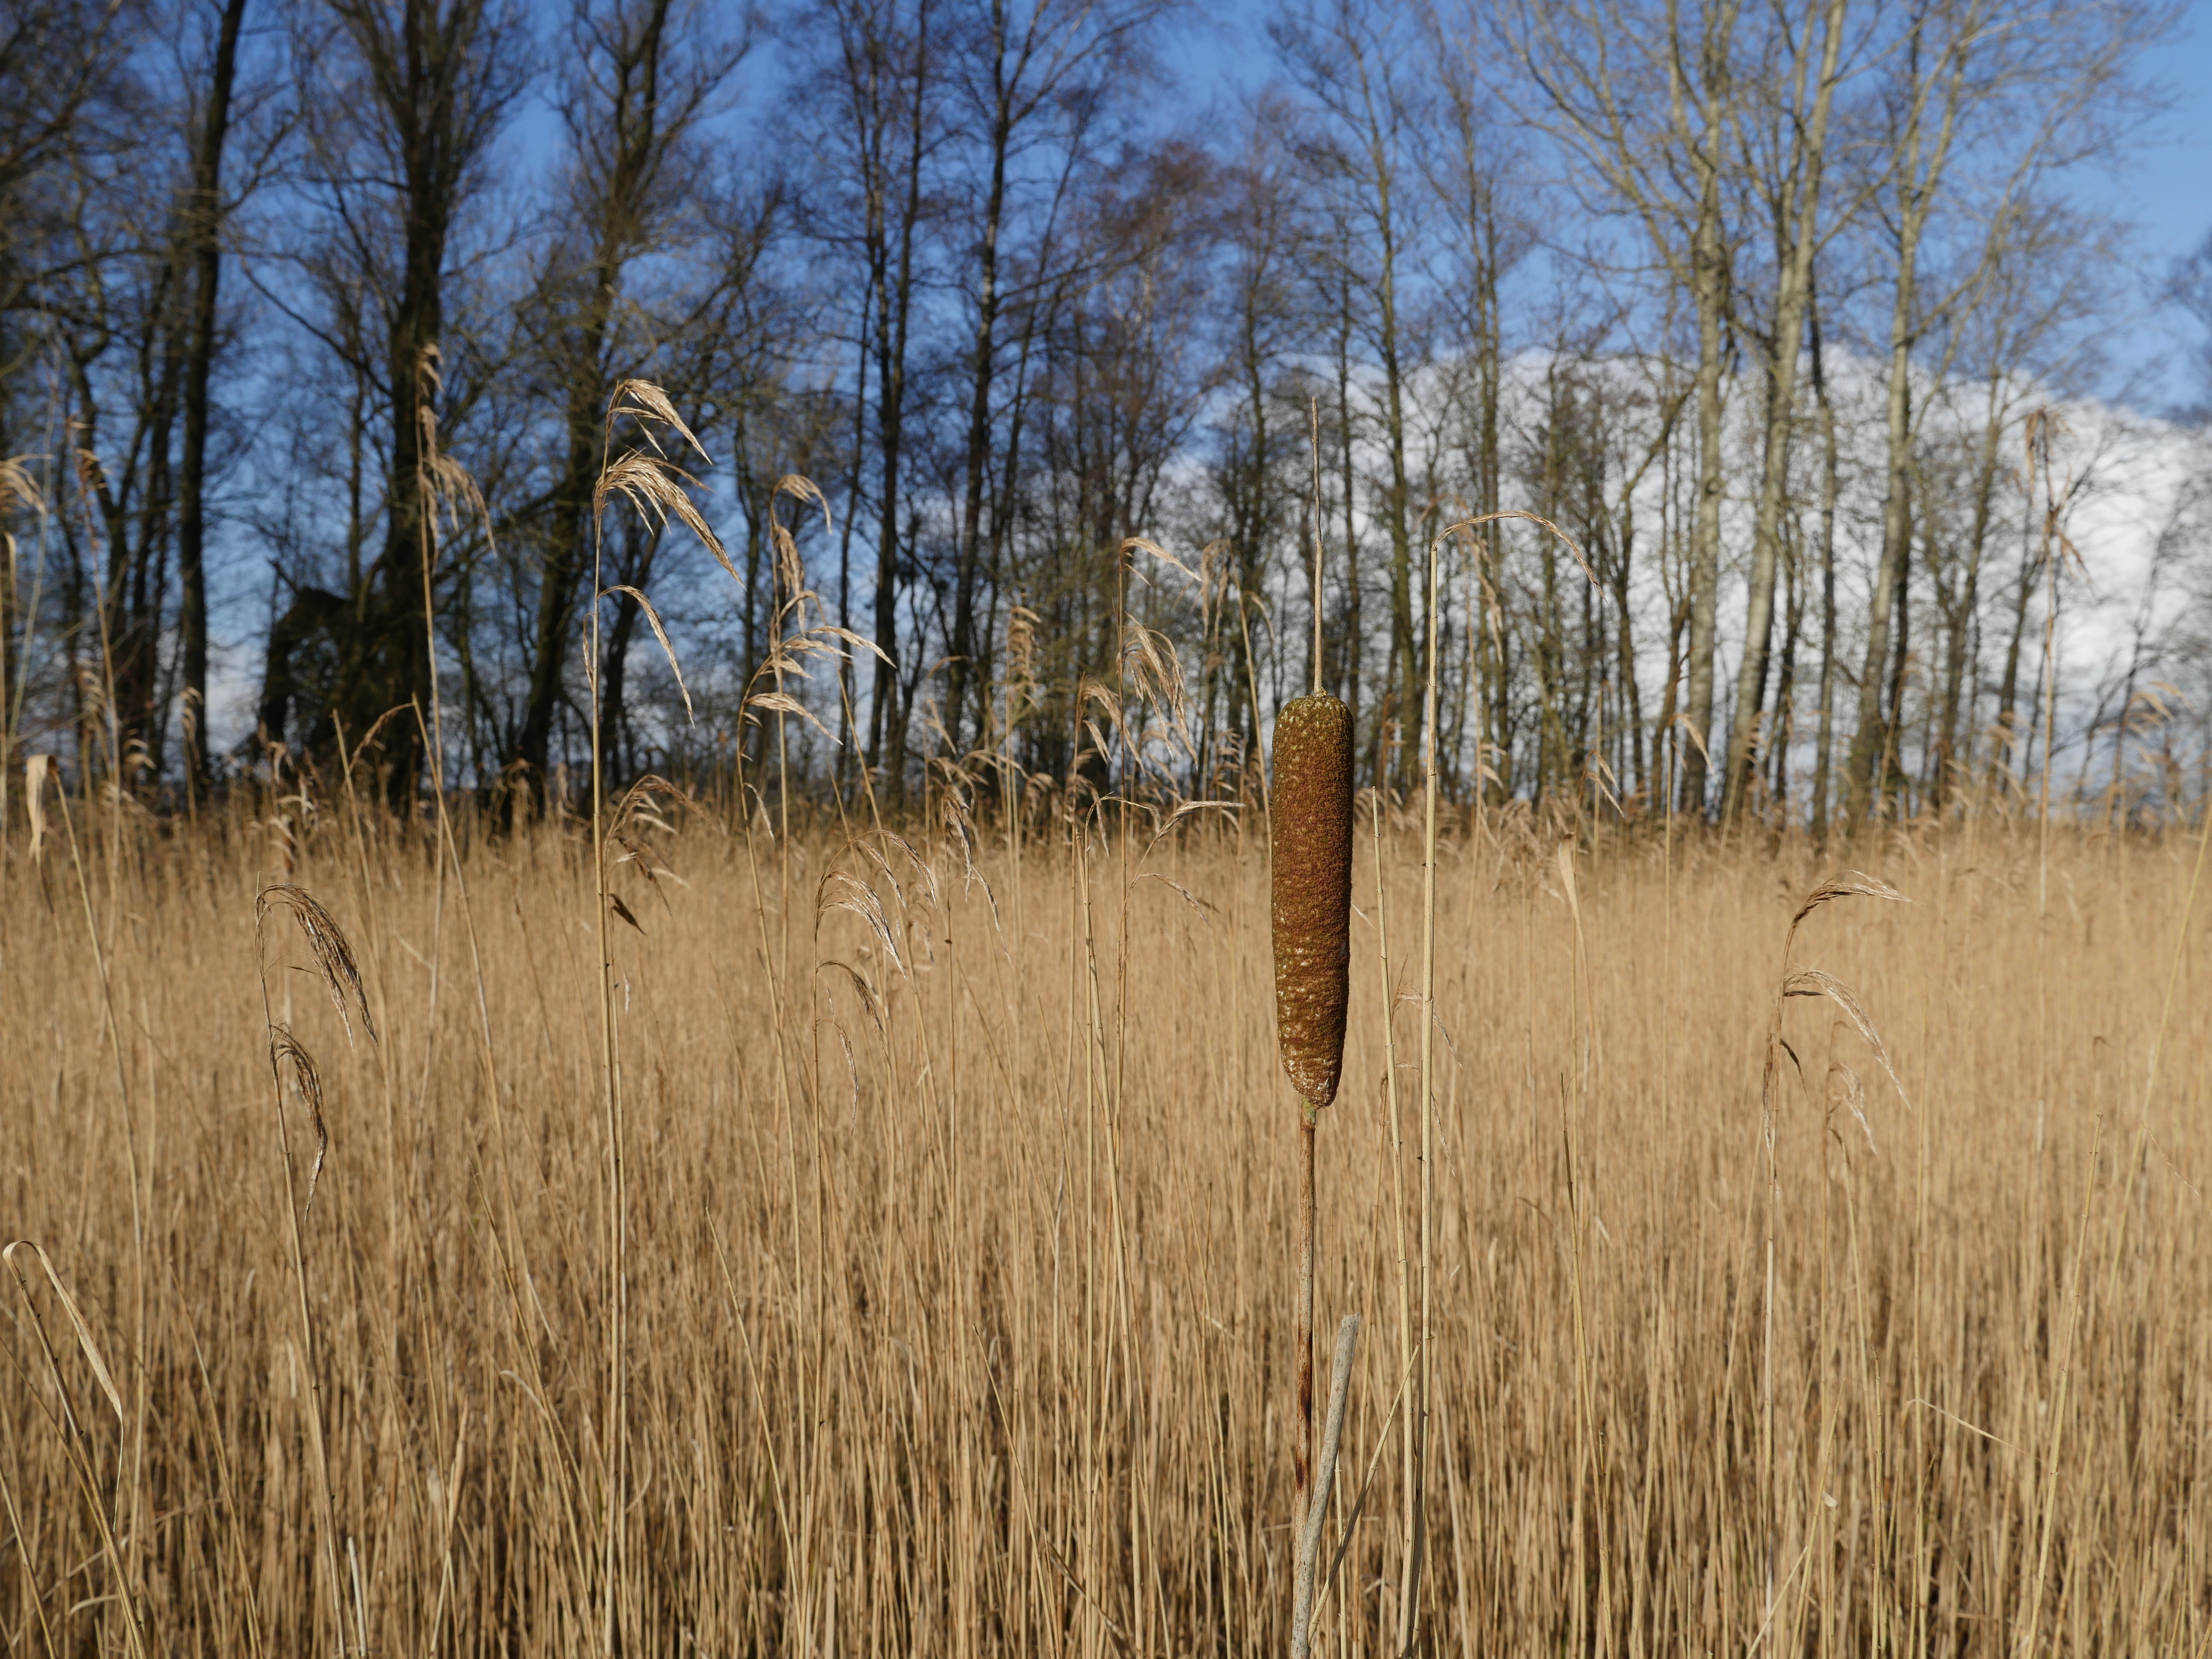
tree, grass, marsh, wilderness, plant, field, meadow, prairie, reed, savanna, grassland, wetland, habitat, ecosystem, flowering plant, bulrush, rietsigaar, natural environment, grass family, land plant, phragmites